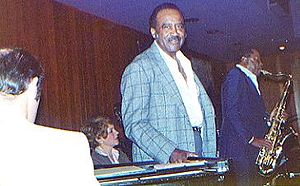
Eddie Lockjaw Davis
"Edward ""Eddie"" ""Lockjaw"" Davis var en amerikansk tenorsaxofonist.